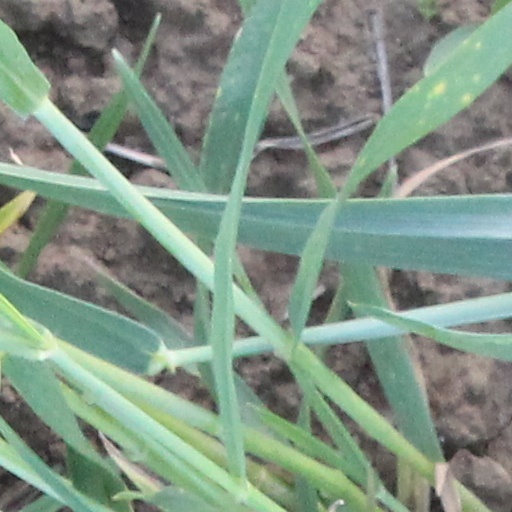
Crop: wheat